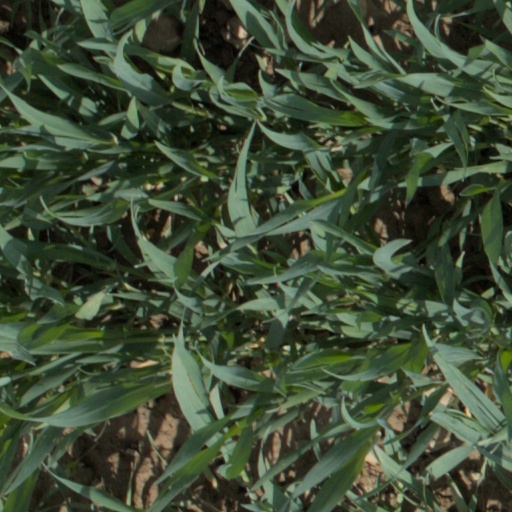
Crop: wheat